Lady tasting tea

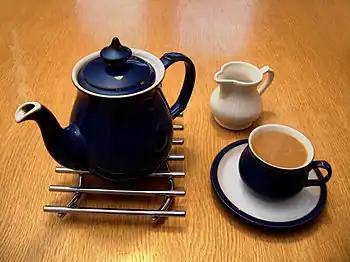
The experiment asked whether a taster could tell if the milk was added before the brewed tea, when preparing a cup of tea.

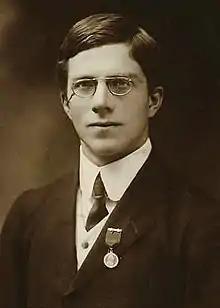
Ronald Fisher in 1913

In the design of experiments in statistics, the lady tasting tea is a randomized experiment devised by Ronald Fisher and reported in his book "The Design of Experiments" (1935). The experiment is the original exposition of Fisher's notion of a null hypothesis, which is "never proved or established, but is possibly disproved, in the course of experimentation".